Volker Sommer

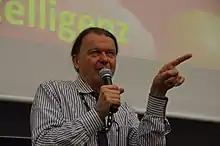
Volker Sommer in 2016

Volker Sommer (born June 2, 1954) is a German author, anthropologist, and Professor of Evolutionary Anthropology at University College London (UCL). His research focusses on the evolution of primate social and sexual behaviour, cognition, rituals, biodiversity conservation, animal rights and evolutionary ethics.